Dances of Manipur

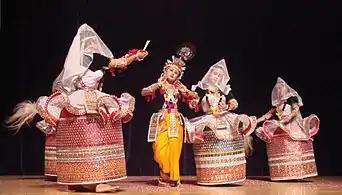
Raas Leela

The Raas Leela is based on Hindu Vaishnavism themes and exquisite performances of the love-inspired dance drama of Radha-Krishna called Raas Leela.